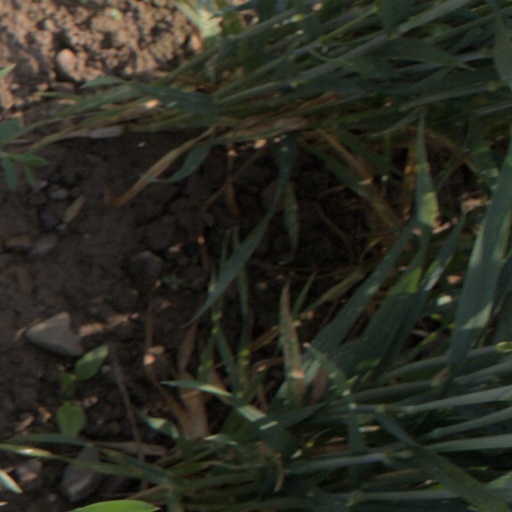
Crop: wheat